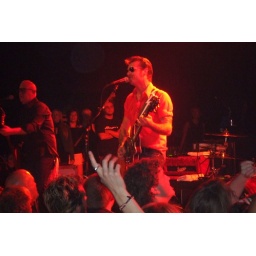
Eagles of Death Metal rock the house at the Commodore in Vancouver